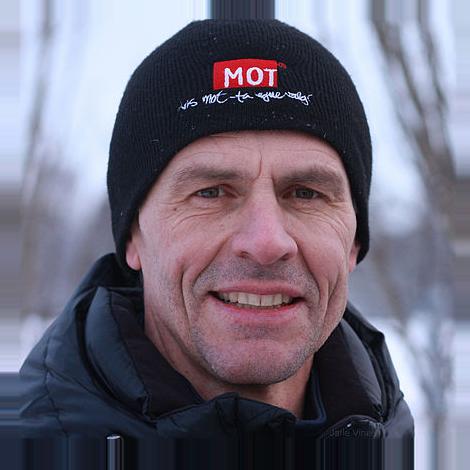
Age: 48